Sanlitun

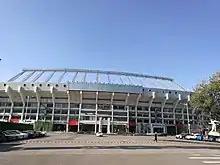
Beijing Workers' Stadium

The headquarters of Caixin is in the Sanlitun SOHO (三里屯SOHO).